Jacob Dudman

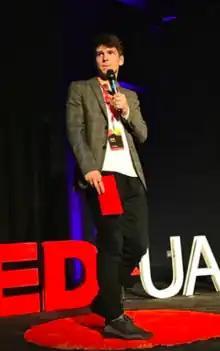

Jacob Stanley Dudman (born 22 August 1997) is an English actor, writer and filmmaker. He is known for his roles in the Netflix programs "The Stranger" (2020), "" (2023), "Medici" (2019), "" (2021–2022) and the BBC iPlayer series "The A List" (2018); as well as various "Doctor Who" audio dramas for Big Finish Productions.